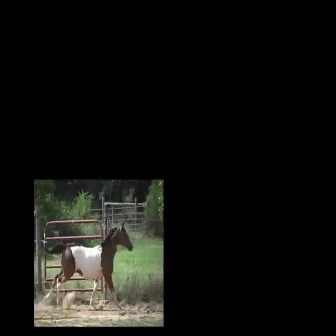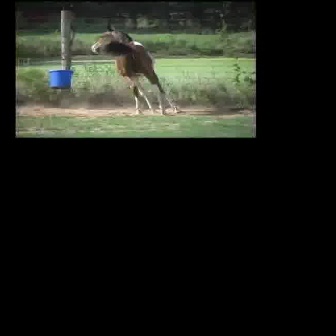
  Please identify the target specified by the bounding box [42,220,133,311] in the first image and locate it in the second image. Return the coordinates in [x_min,y_min,x_max,y_max] format.
Answer: [88,23,182,116]